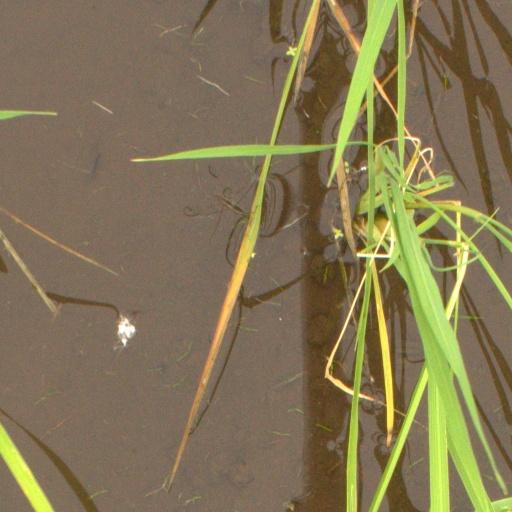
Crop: rice